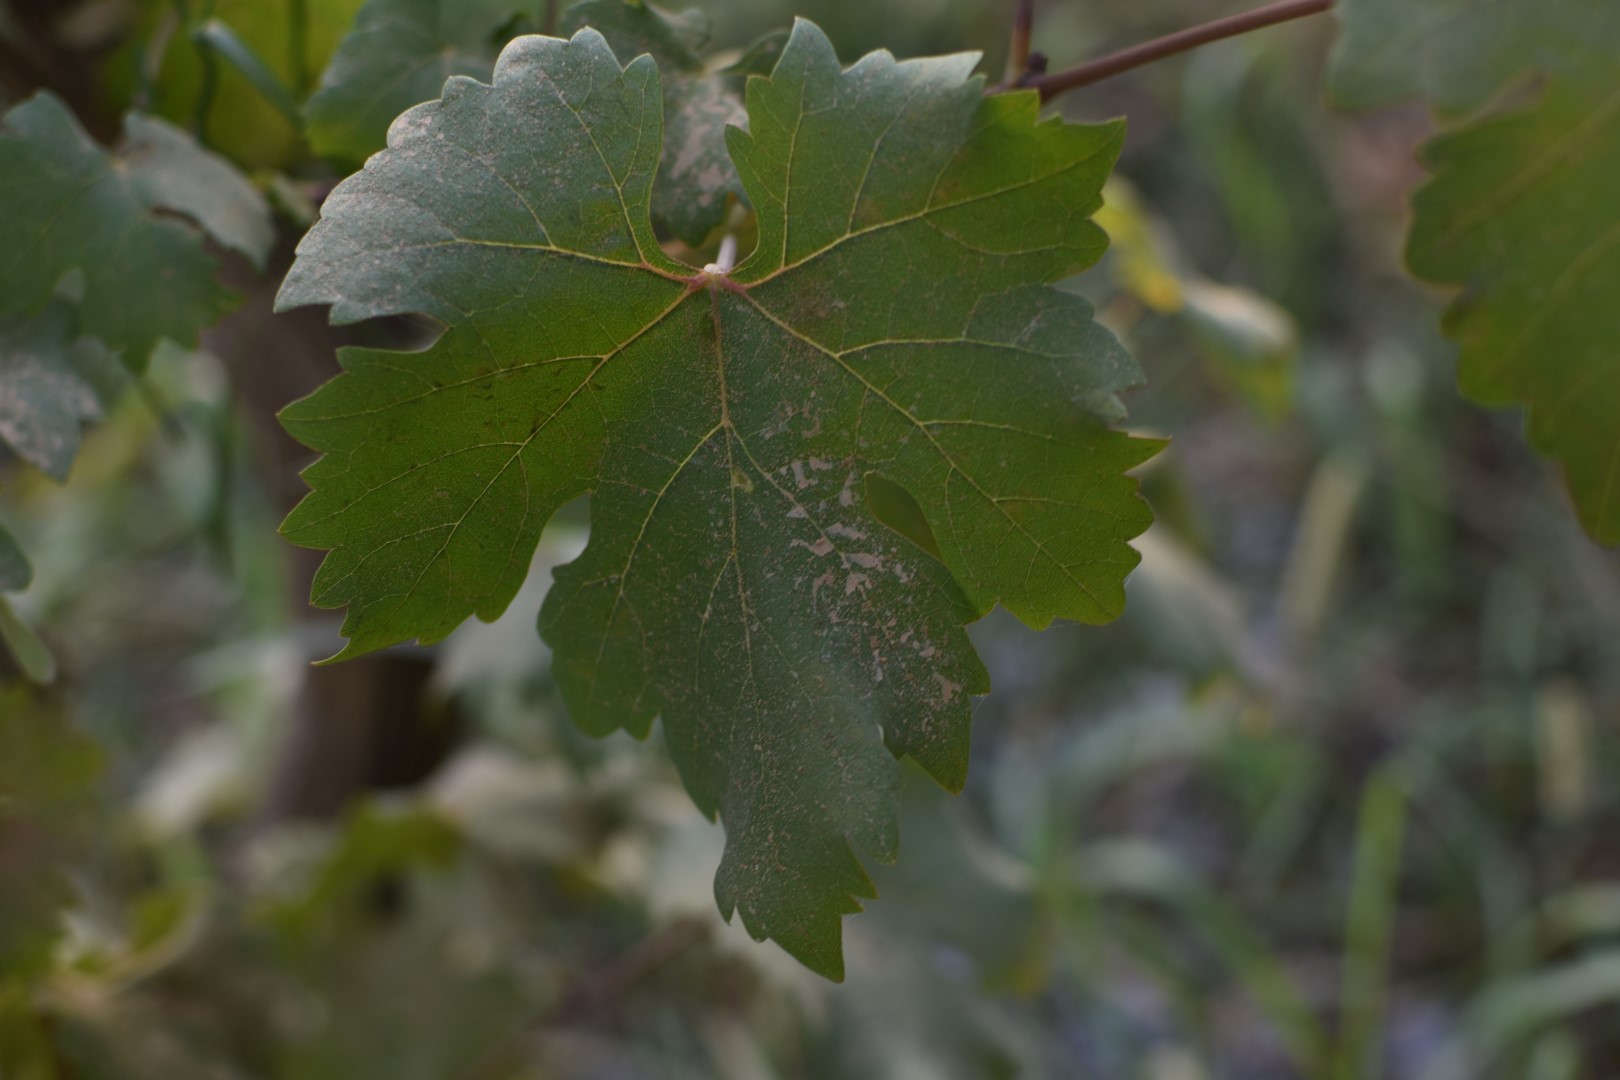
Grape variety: Thompson Seedless